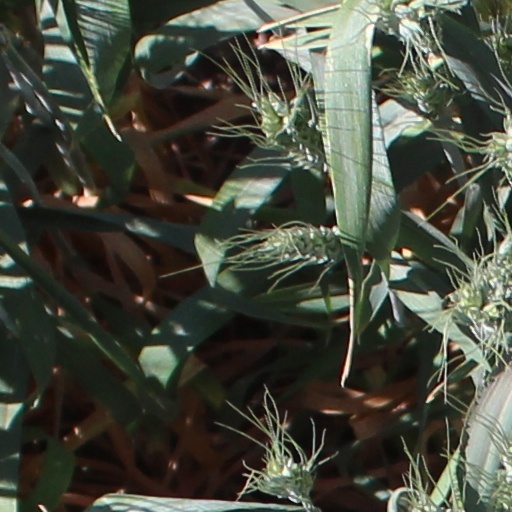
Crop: wheat